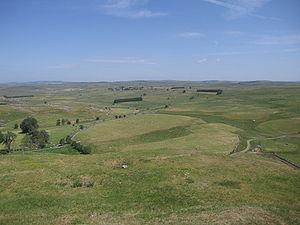
Le laguiole, parfois appelé fourme de Laguiole, est un fromage au lait de vache cru de la région de l’Aubrac. Il doit son nom au bourg de Laguiole dans le département de l'Aveyron. Son nom fait l'objet d'une appellation d'origine contrôlée depuis 1961.